Ellerman Lines

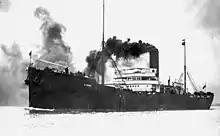
"Branksome Hall", launched in 1904. The photo shows it between 1906 and 1911, when it was with Glen Line and called "Glenavon".

The London, Liverpool and Ocean Shipping Company then went on to buy 50 per cent of George Smith and Sons' City Line, Glasgow, and 50 per cent of the Hall Line Ltd in 1903. Its capital was further increased, and the name was changed to Ellerman Lines. The company had its head offices in Liverpool and Glasgow, with a subsidiary office in London. Further acquisitions followed. In 1904–05 the company bought McGregor, Gow and Co of Liverpool, which was known as Glen Line. In 1908 the company bought the financially troubled Bucknall Steamship Lines who operated on numerous routes between the United Kingdom, South Africa, the near East and North America, which in 1914 was renamed Ellerman & Bucknall Steamship Co.